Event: Nepal Earthquake
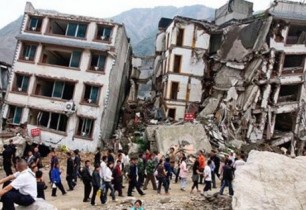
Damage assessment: damage